Exercise Verity

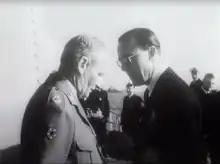
Chairman Bernard Montgomery of the C-in-C Committee wearing the WU shoulder badge when meeting Dutch Prince Bernhard aboard HNLMS Tromp in July 1949 during Exercise Verity.

The 60-ship fleet gathered in Mount's Bay, near Penzance, prior to setting sail for the Bay of Biscay for the week-long exercise. Field Marshal Montgomery held a reception on board the flagship, the aircraft carrier . Prince Bernhard of the Netherlands sponsored a cocktail party aboard the cruiser HNLMS "Tromp". Field Marshal Montgomery stayed on board the "Implacable" as an observer during the exercise.